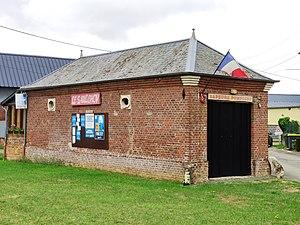
Le Saulchoy (60)
Le Saulchoy est une commune française située dans le département de l'Oise en région Hauts-de-France.